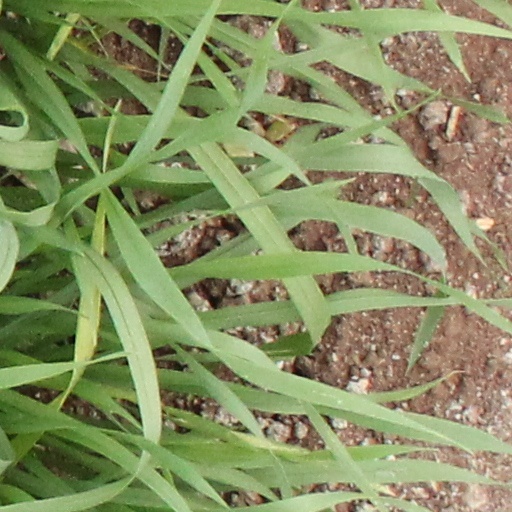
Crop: wheat